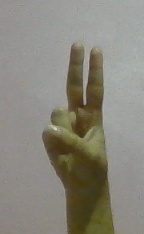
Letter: taa